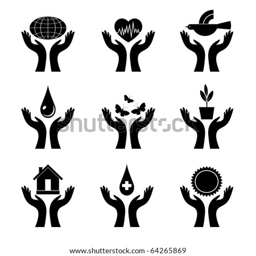
a set of signs with both hands .